Transport Logistic

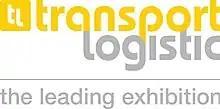
transport logistic Logo

"transport logistic" is the world´s biggest trade show for logistics, mobility, IT and supply chain management. It takes place every two years in early May, at the Neue Messe München in Munich. The organizer is Messe München.